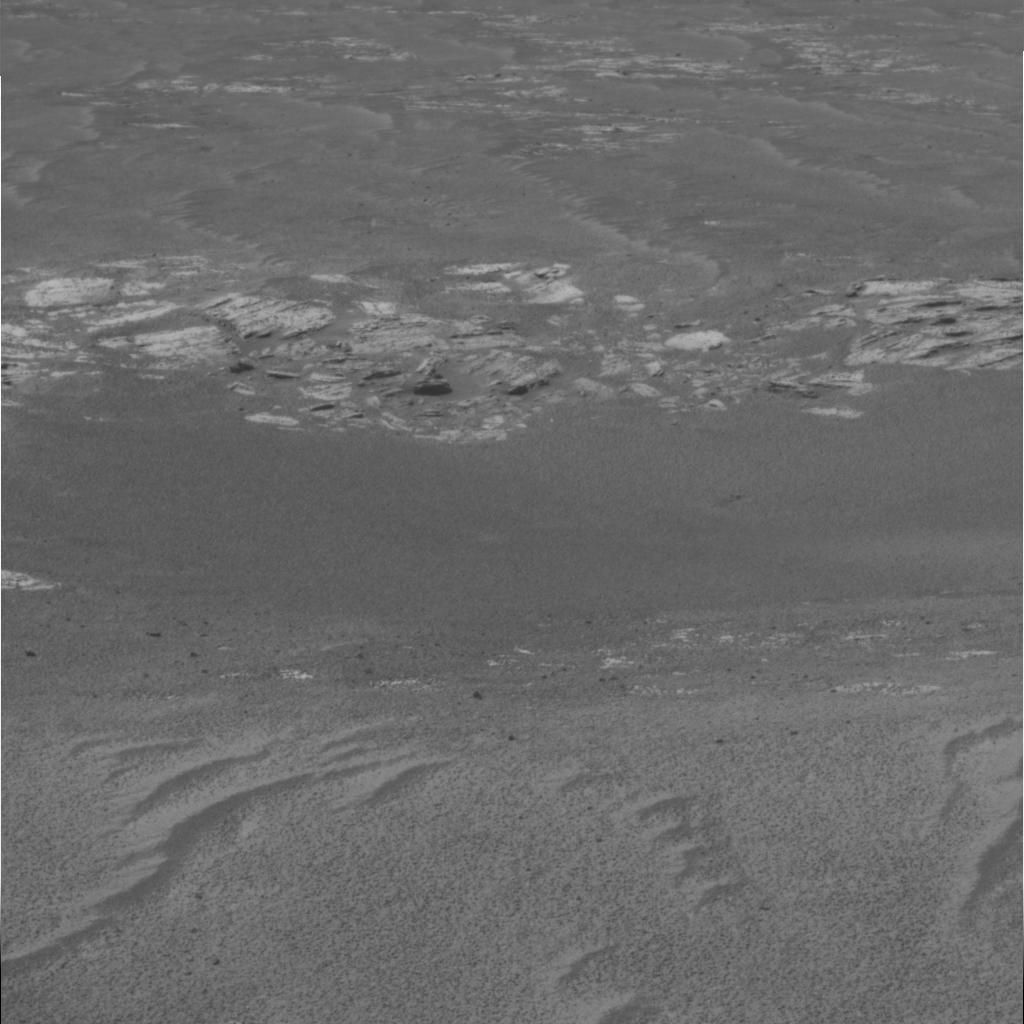
Surface features visible: Rock Outcrops, Dunes/Ripples, Rock (Linear Features), Soil, Distant Vista